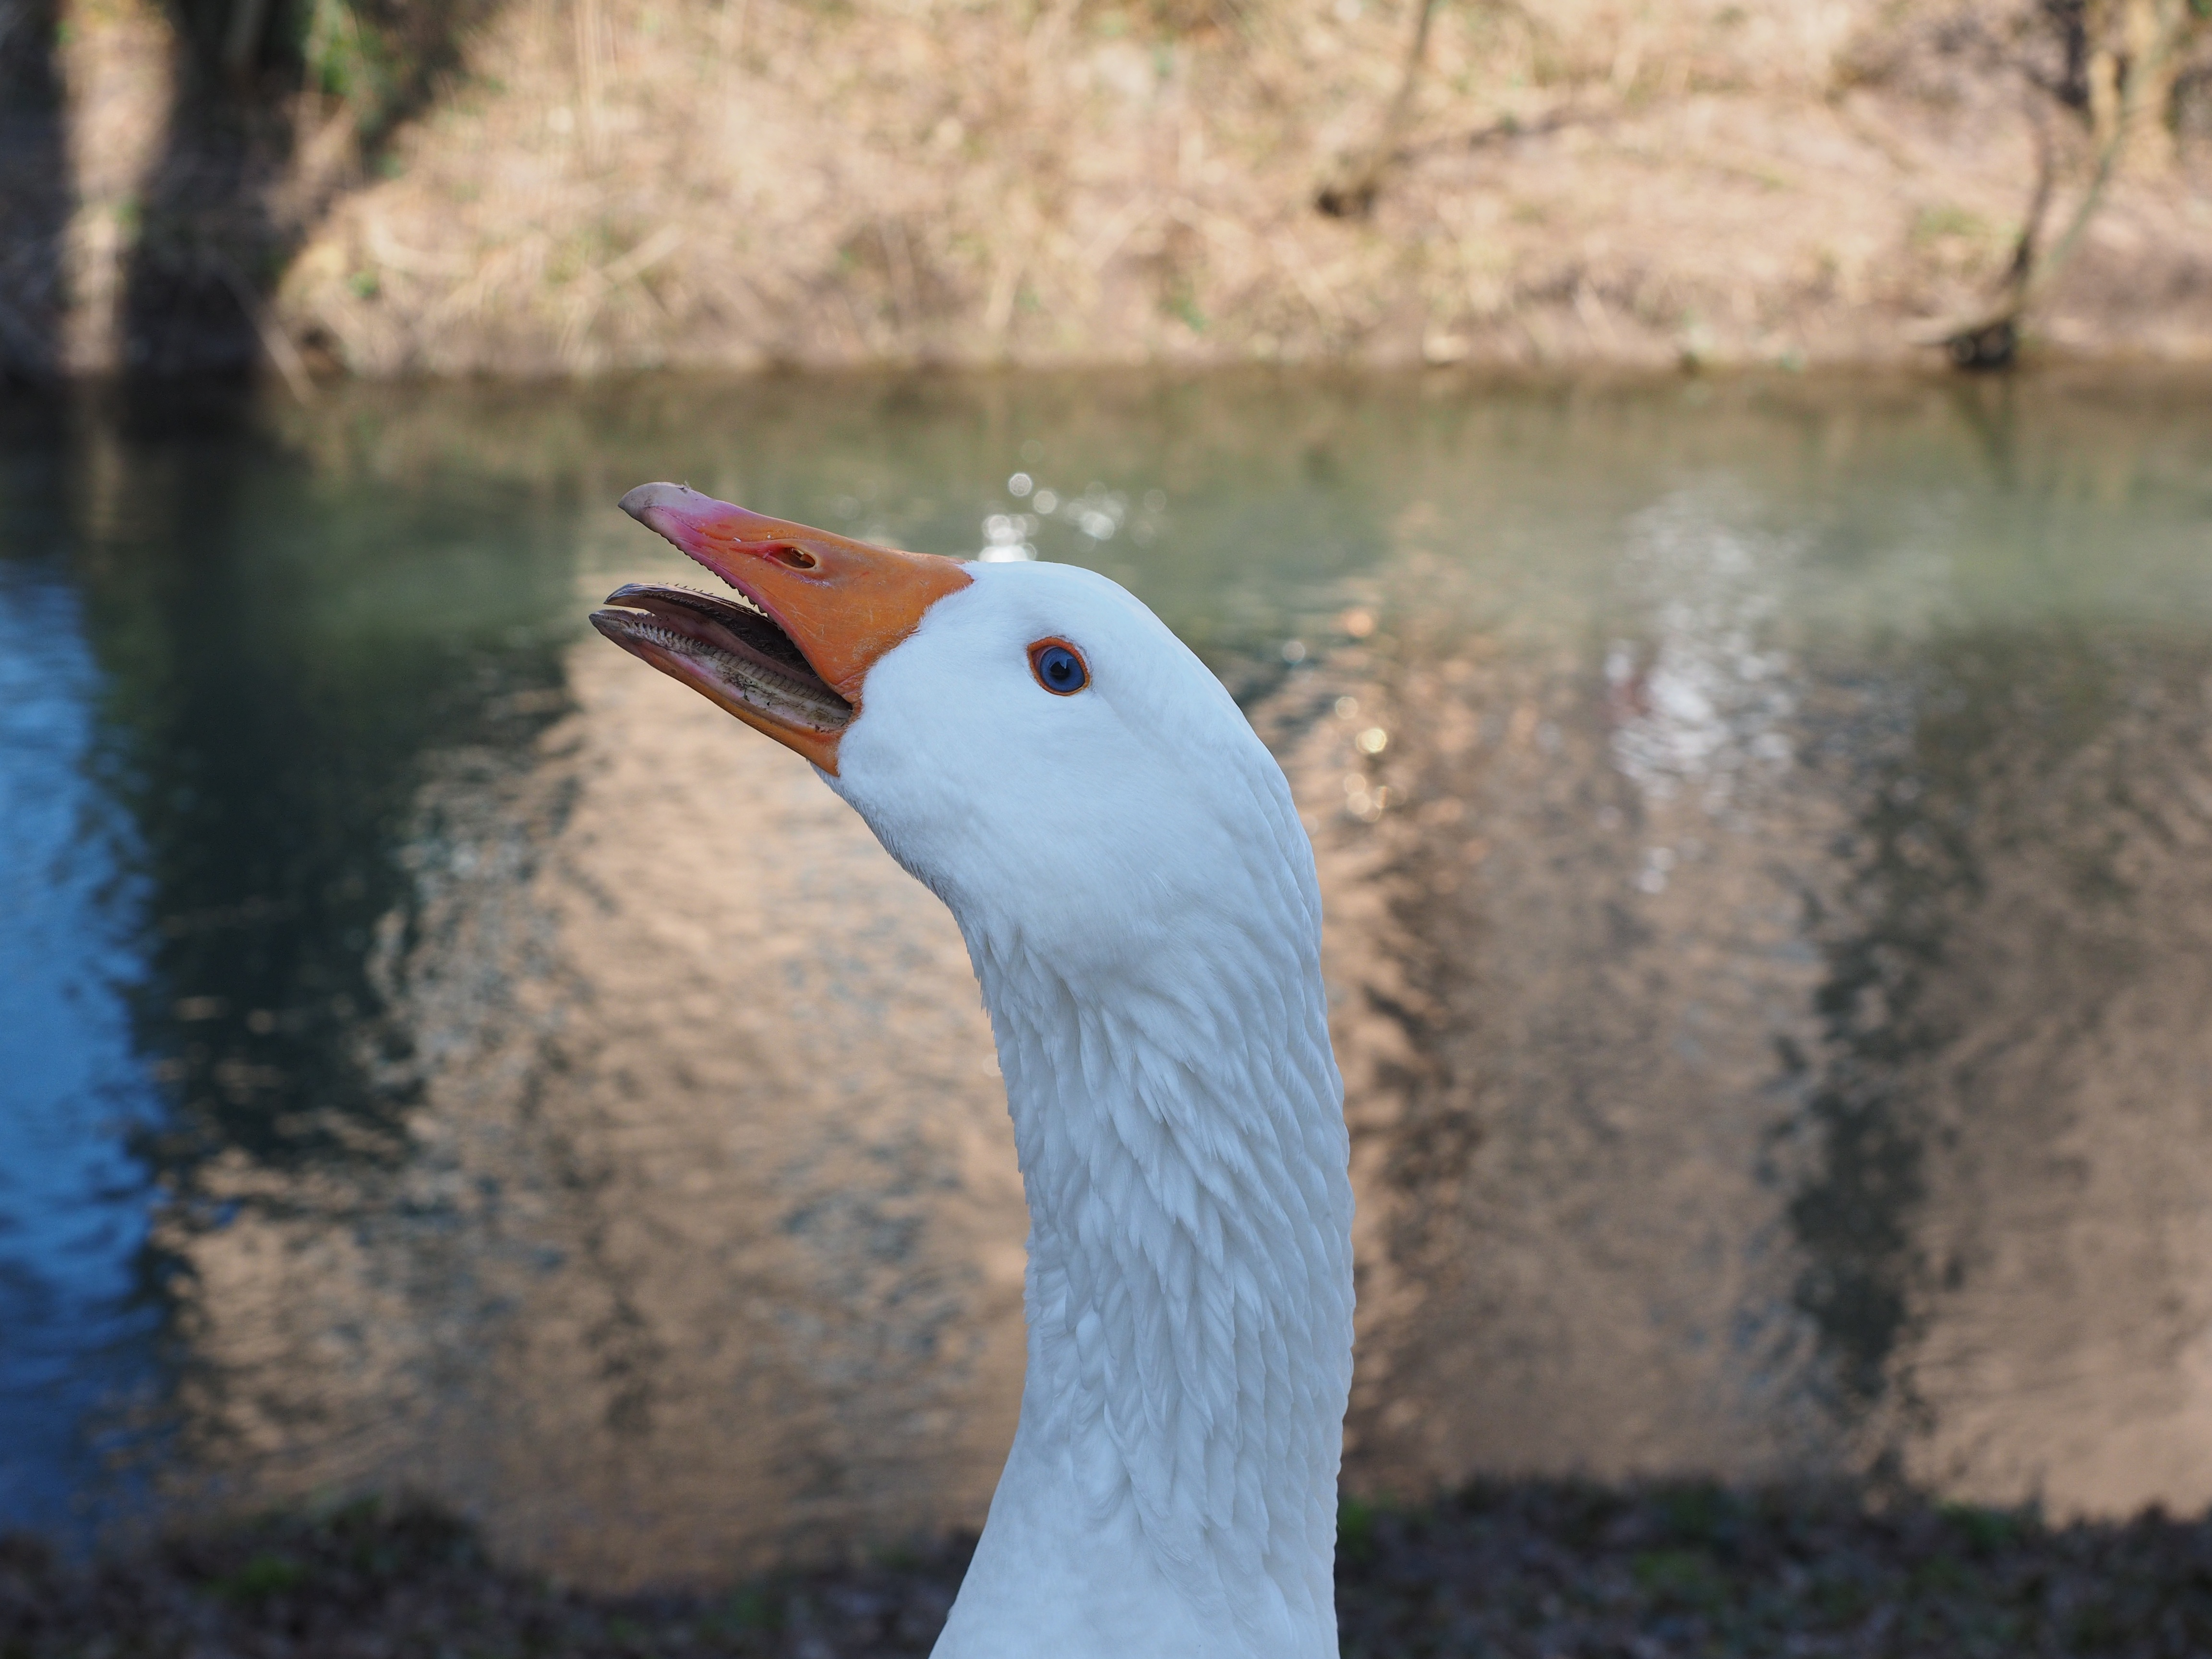
water, nature, bird, white, animal, river, wildlife, beak, livestock, fauna, poultry, swan, bank, duck, neck, head, goose, vertebrate, bill, scream, waterfowl, attention, water bird, riverside, important, domestic goose, courageous, ducks geese and swans